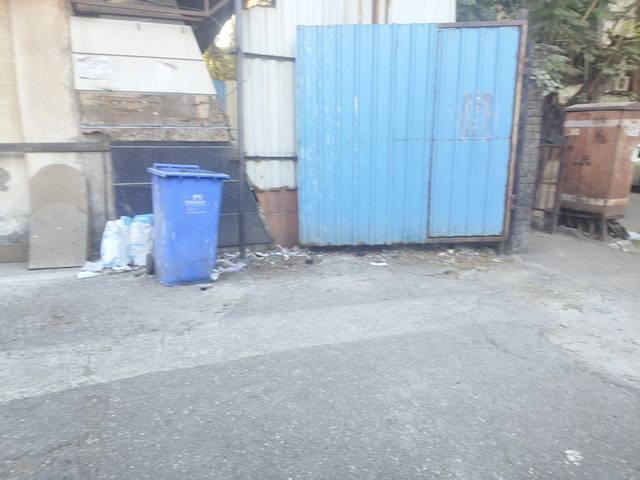
Region: India
Coordinates: 19.08, 72.906